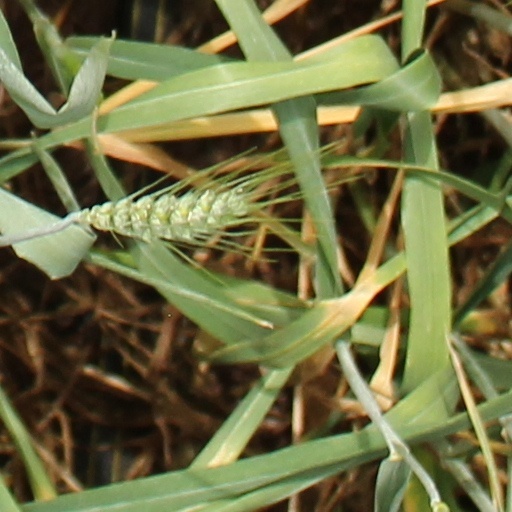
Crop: wheat